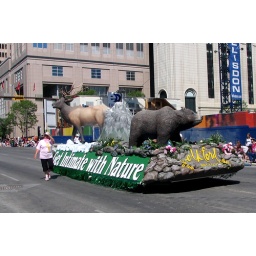
A float for the town of Elkford BC, just over the hill and down the road a ways.